History of Honduras

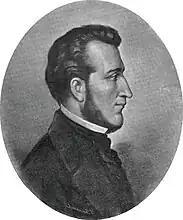

While the Spanish made significant conquests in the south, they had less success on the Caribbean coast, to the north. They founded a number of towns on the coast such as Puerto Caballos in the east, and sent minerals and other exports across the country from the Pacific coast to be shipped to Spain from the Atlantic ports. They founded a number of inland towns on the north-western side of the province, notably Naco and San Pedro Sula.